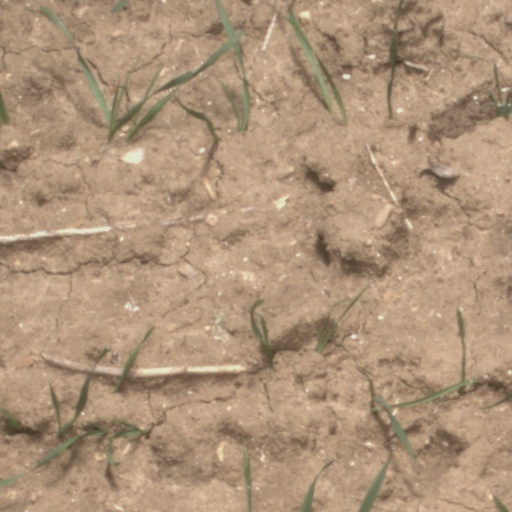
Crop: wheat